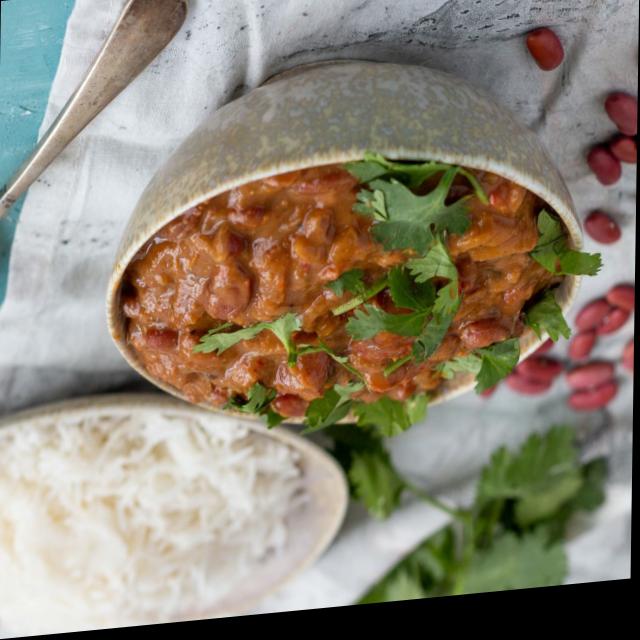
Dish: rajma_curry